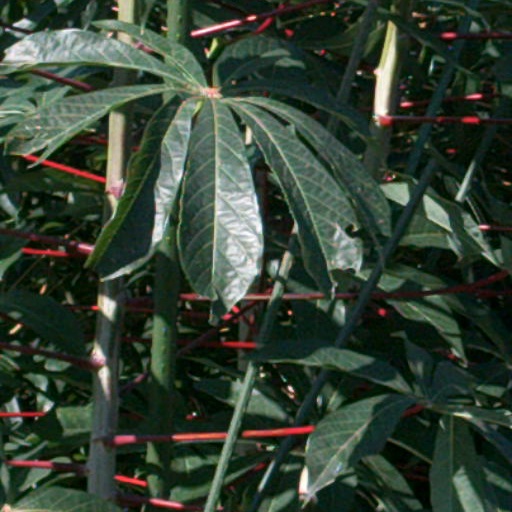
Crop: cassava